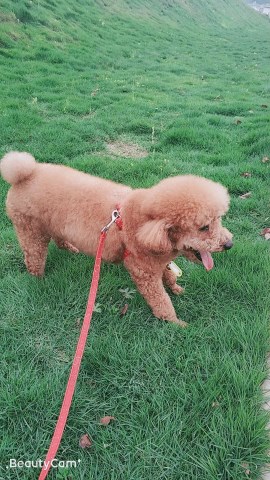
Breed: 2925-n000114-toy_poodle